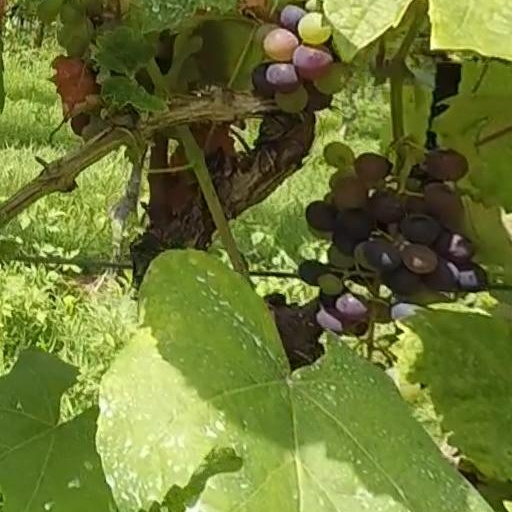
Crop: grape